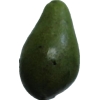
Label: green_avocado